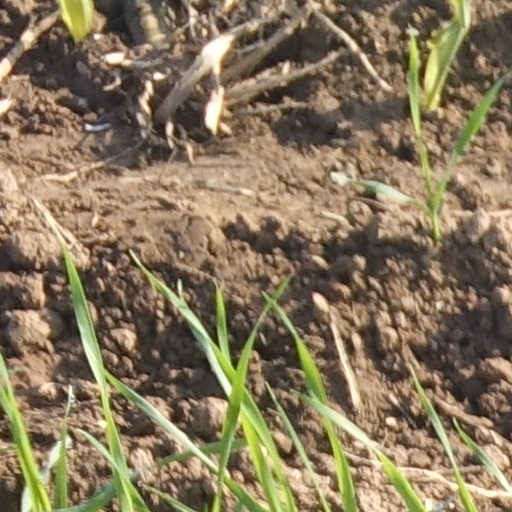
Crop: wheat